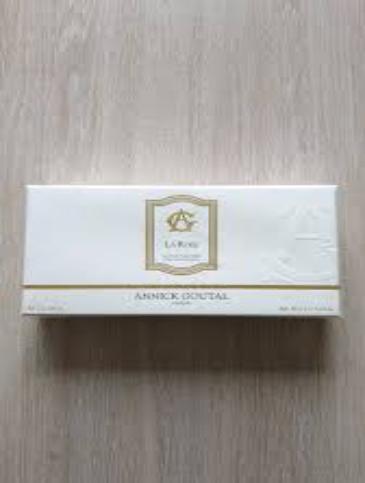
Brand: ANNICK GOUTAL
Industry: Clothes